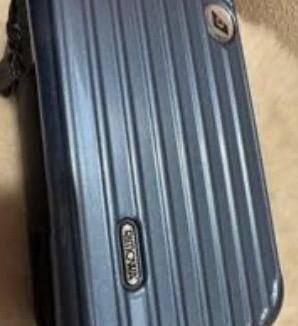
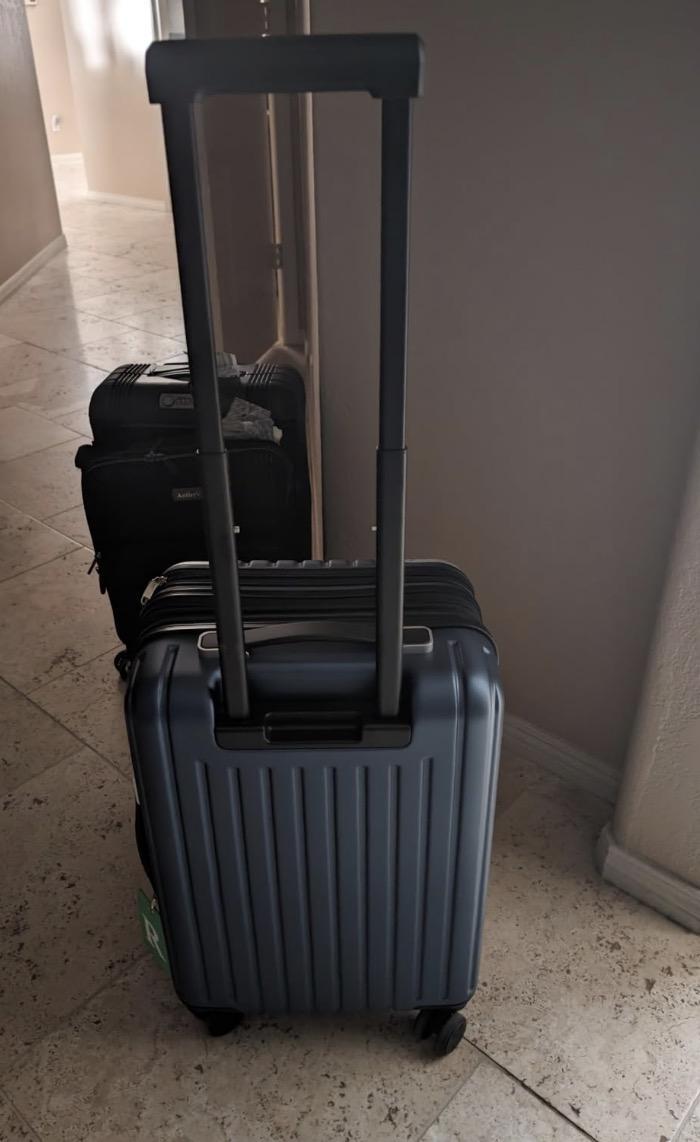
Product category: items_tea
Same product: no